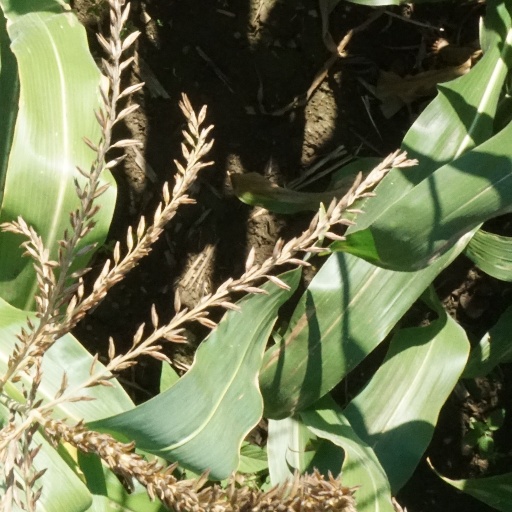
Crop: maize; corn